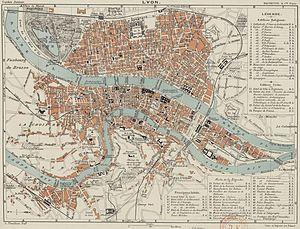
Guides Joanne, Lyon.
Les ceintures de Lyon sont un ensemble de fortifications établies entre 1830 et 1890, autour de la ville de Lyon.
L’histoire urbaine de Lyon permet de retracer les formes que prend l’occupation humaine du site au cours de l'histoire de la ville.